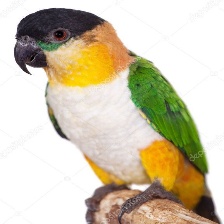
Species: BLACK HEADED CAIQUE
Scientific name: PIONITES MELANOCEPHALUS